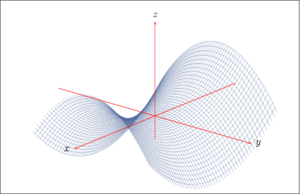
PSTricks est une extension de LaTeX qui permet d'utiliser la majeure partie des possibilités de PostScript.